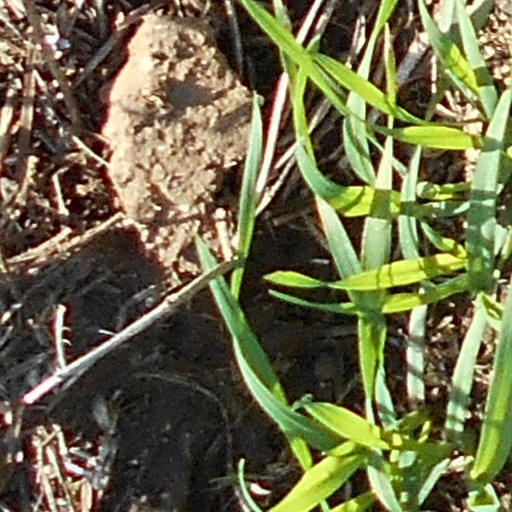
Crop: wheat